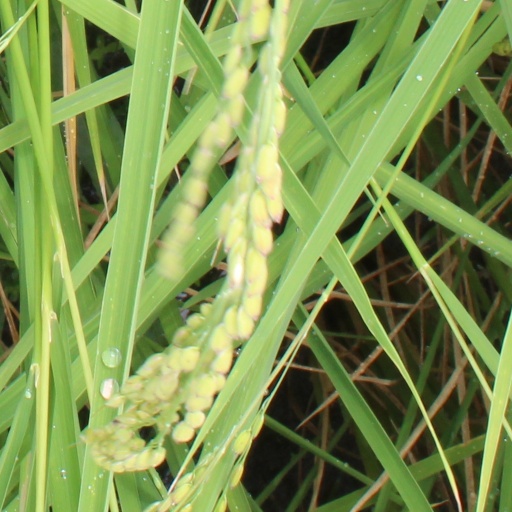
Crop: rice